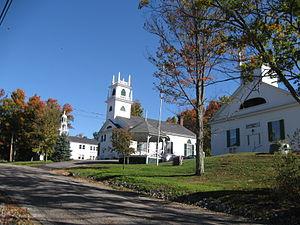
Sanbornton est une municipalité américaine située dans le comté de Belknap au New Hampshire. Selon le recensement de 2010, sa population est de 2 966 habitants.